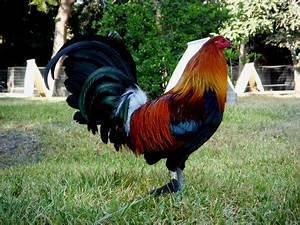
chicken